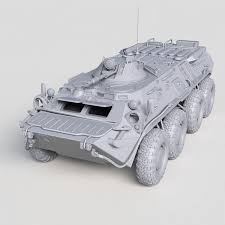
Label: BTR-80